Joseph Wright Harriman

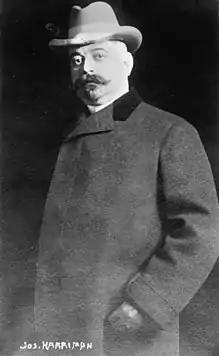
Harriman between c. 1910 and c. 1915

Joseph Wright Harriman (January 31, 1867 – January 23, 1949) was the president of Harriman National Bank and Trust Company. He was the nephew of railroad tycoon Edward H. Harriman and cousin of diplomat, statesman and future New York Governor W. Averell Harriman. In 1934, he was convicted of bank fraud and sent to Lewisburg Federal Penitentiary, where he served 25 months of his -year sentence before receiving parole. Between his arraignment and the start of his trial, Harriman twice walked away from care facilities, and his attorneys tried, without success, to establish that he was incompetent to stand trial.